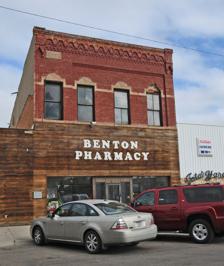
Building: Masonic Building (Fort Benton, Montana)
Country: United States of America
Year built: 1882
United States historic place Masonic Building U.S. National Register of Historic Places Show map of Montana Show map of the United States Location 1418 Front St., Fort Benton, Montana Coordinates 47°49′3″N 110°39′41″W / 47.81750°N 110.66139°W / 47.81750; -110.66139 Area 0.2 acres (0.081 ha) Built 1882 Architect Wilton, John H.; Combs, Frank NRHP reference No. 80002408 Added to NRHP October 14, 1980 The Masonic Building in Fort Benton, Montana , also known as Sharps Store or Benton Pharmacy , was built in 1882.  It was listed on the National Register of Historic Places in 1980. It is a two-story 30 by 100 feet (9.1 m × 30.5 m) brick building, built for the Masonic Lodge which had been chartered in 1880.  It was built at cost of $16,000, with about $6,000 of that borrowed.  Sale of the building was forced after the Masons could not make their payment on the borrowed funds in c.1887.  The Masonic Lodge continued to rent the second floor until 1901. The building was for a time the meeting hall for Benton Lodge #25, but the lodge now meets elsewhere References